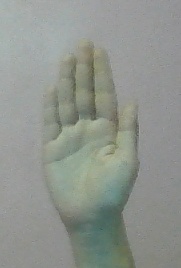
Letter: seen